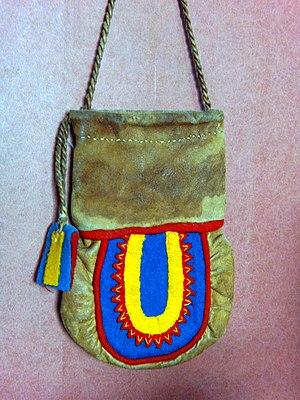
Le Duodji est une forme d'art décoratif des peuples Samis essentiellement pour les objets du quotidien.